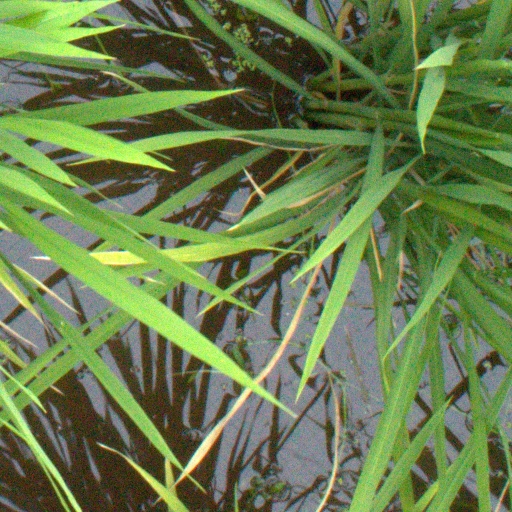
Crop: rice